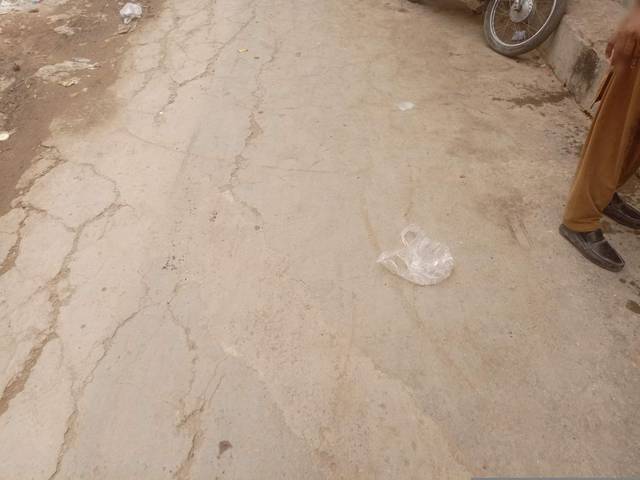
Region: Pakistan
Coordinates: 31.425, 74.171